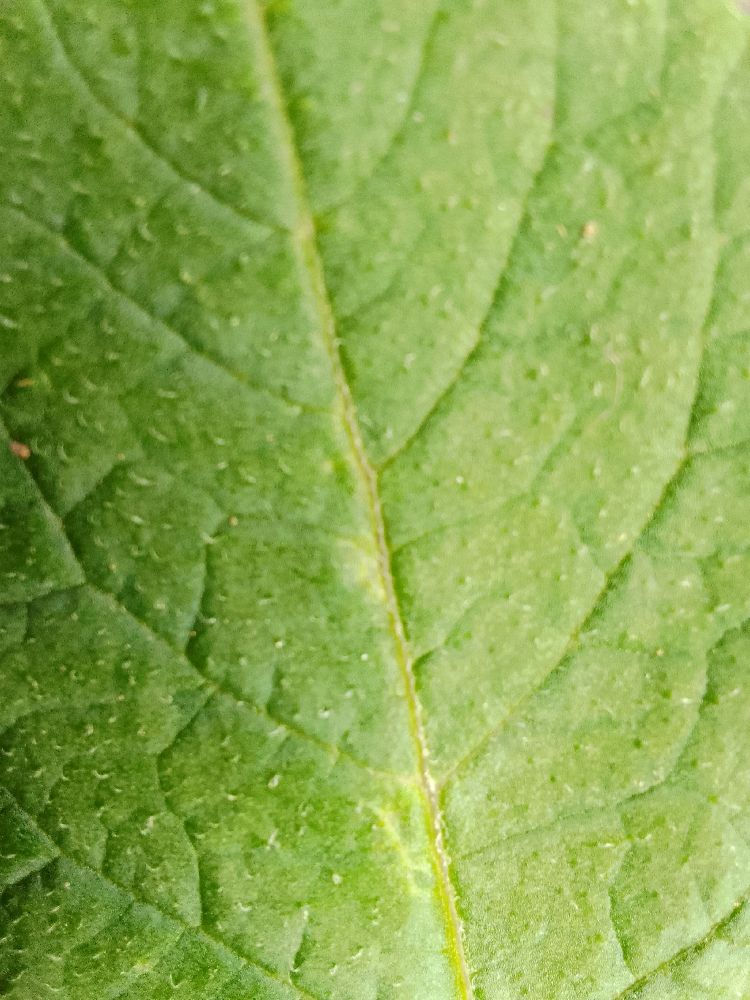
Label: Healthy